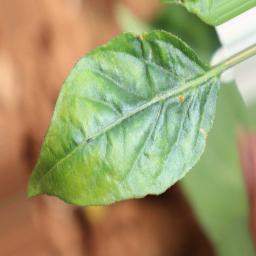
Label: mites_and_trips